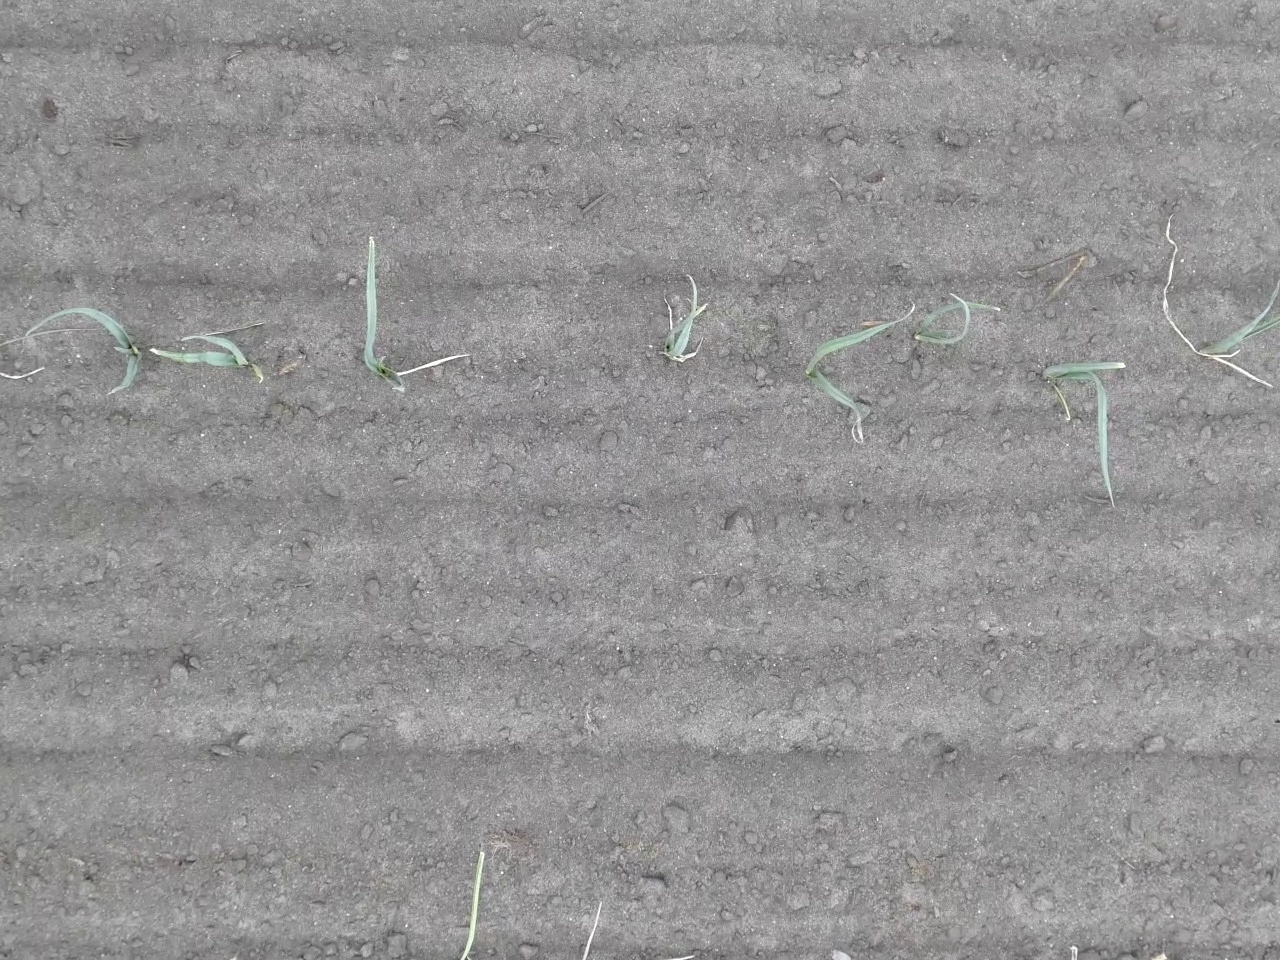
Crop: leek
Objects: leek, leek, leek, leek, leek, leek, leek, leek, stem_leek, stem_leek, stem_leek, stem_leek, stem_leek, stem_leek, stem_leek, stem_leek